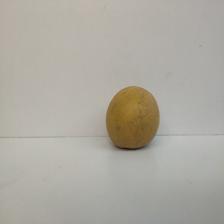
Size: Large